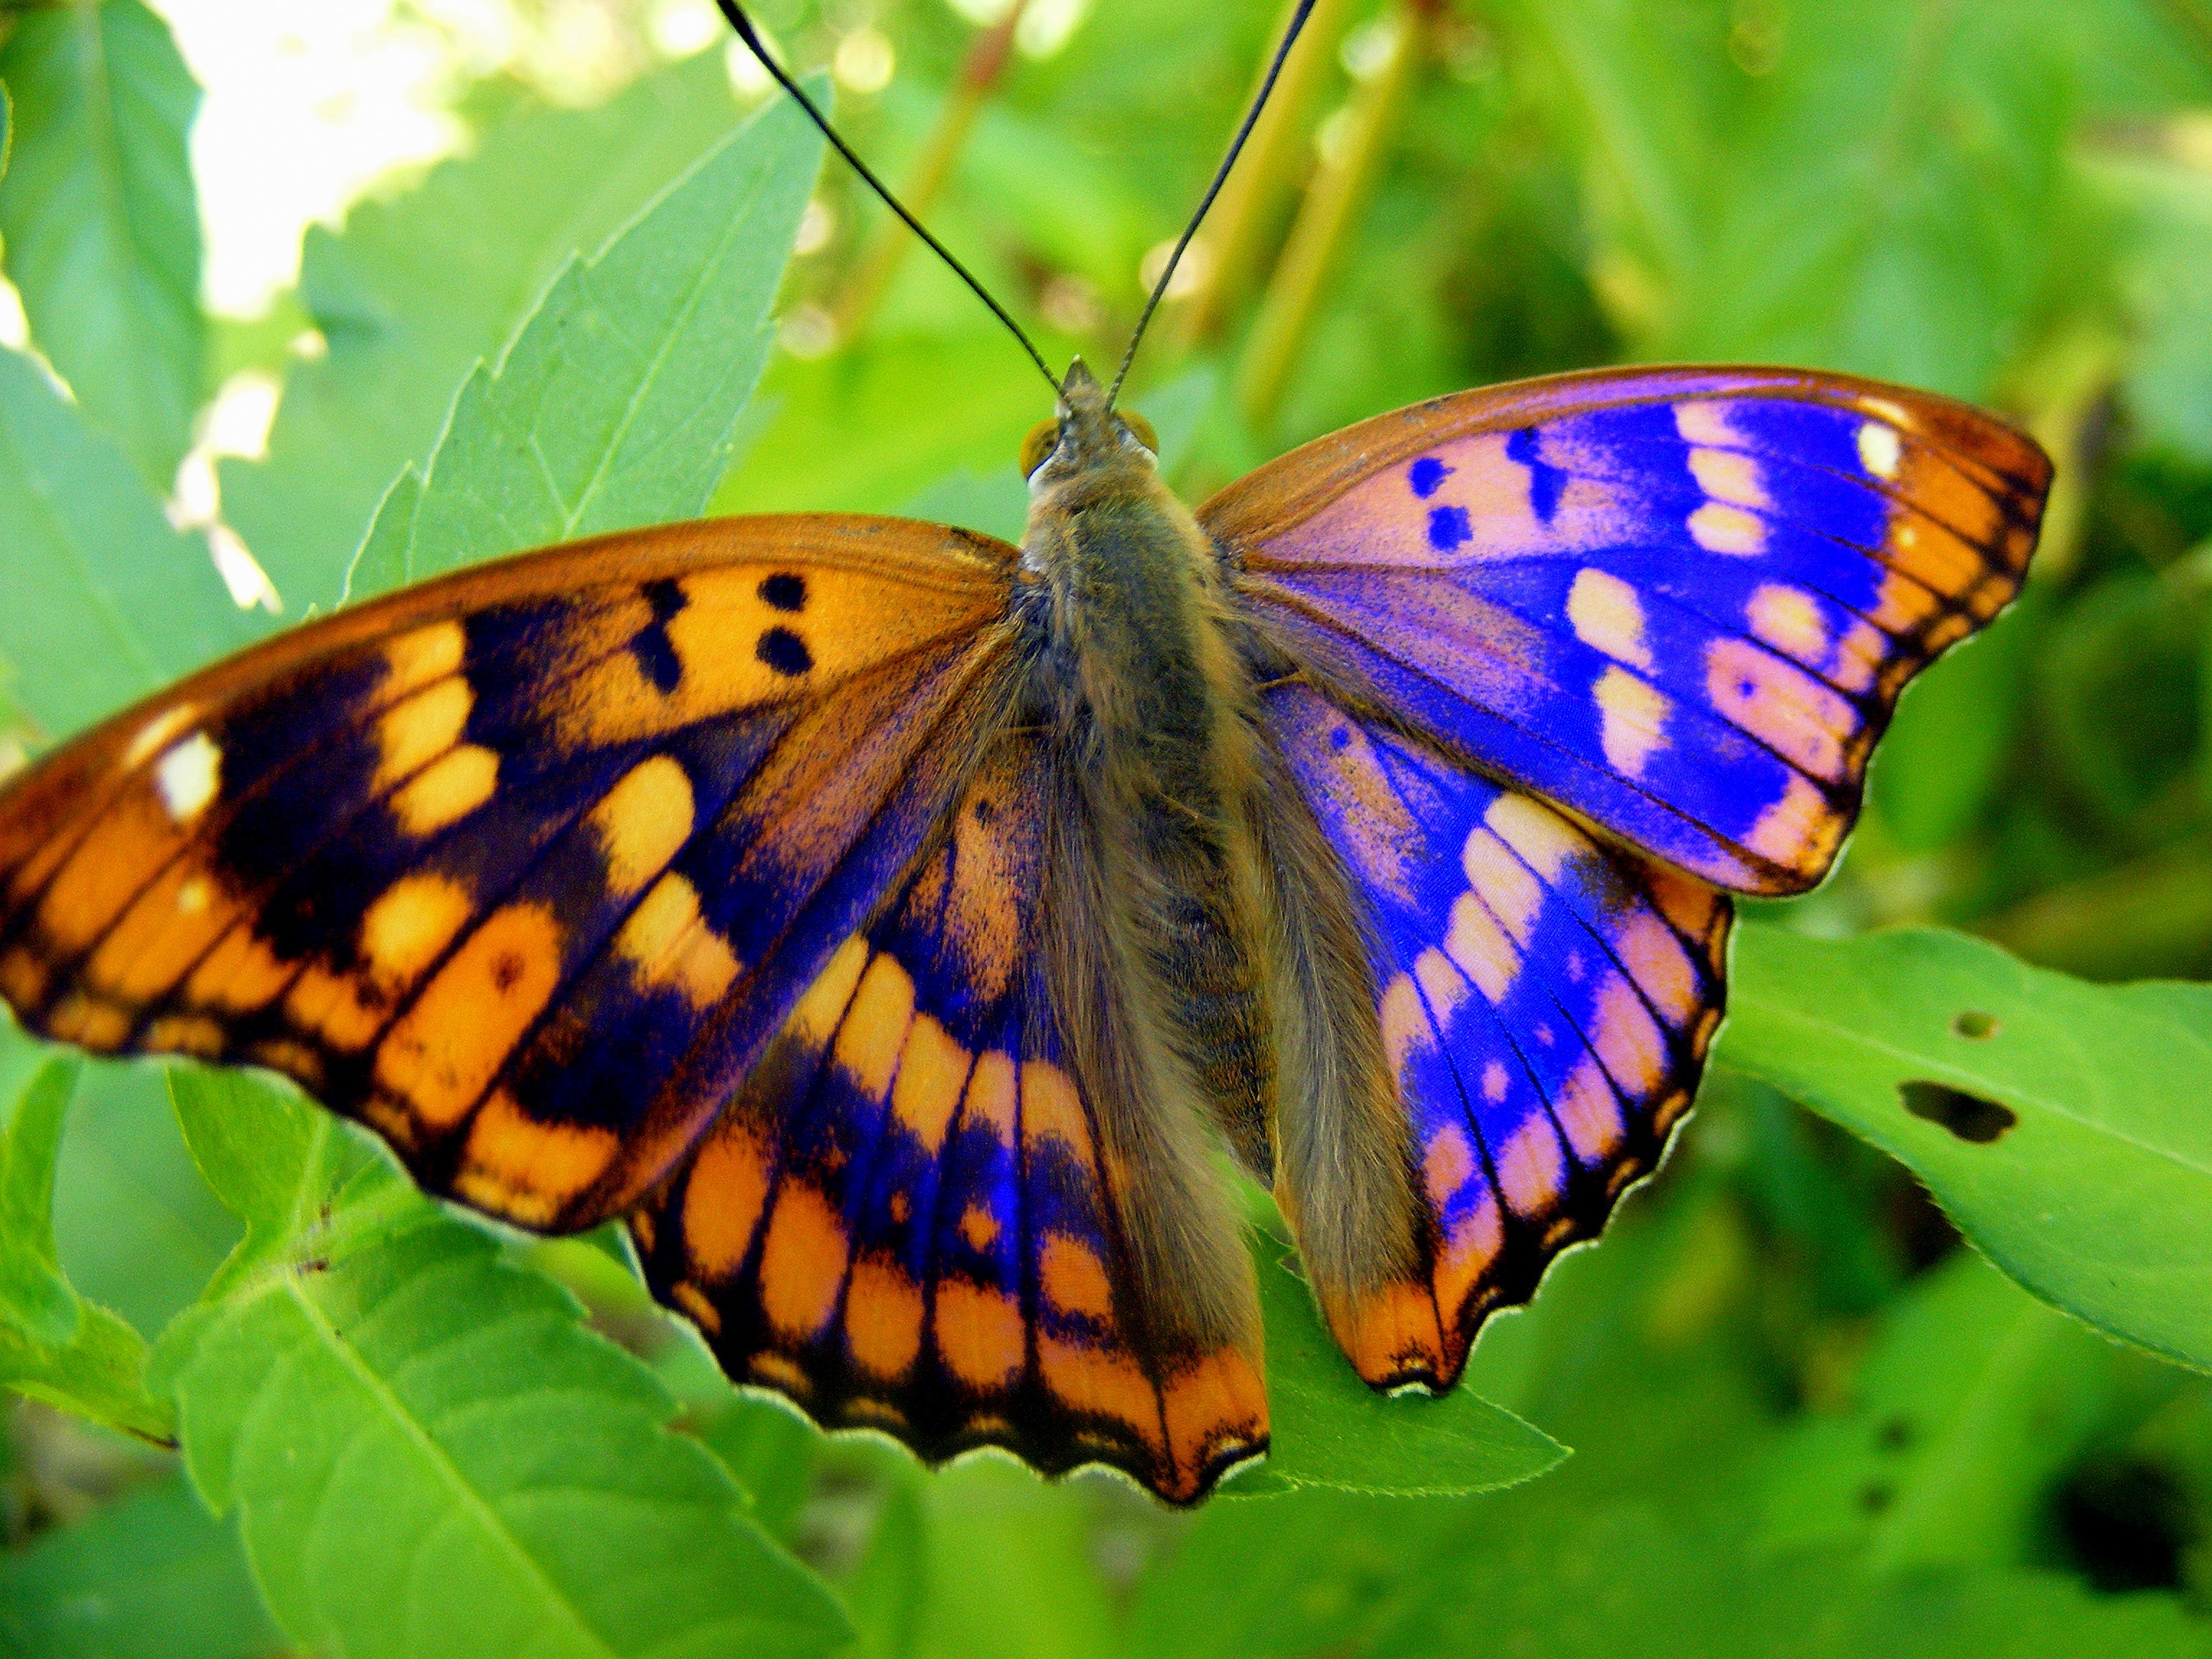
nature, grass, leaf, flower, green, insect, blue, butterfly, yellow, fauna, invertebrate, monarch butterfly, coloring, wings, insecta, macro photography, arthropod, pollinator, moths and butterflies, lycaenid, brush footed butterfly, colias